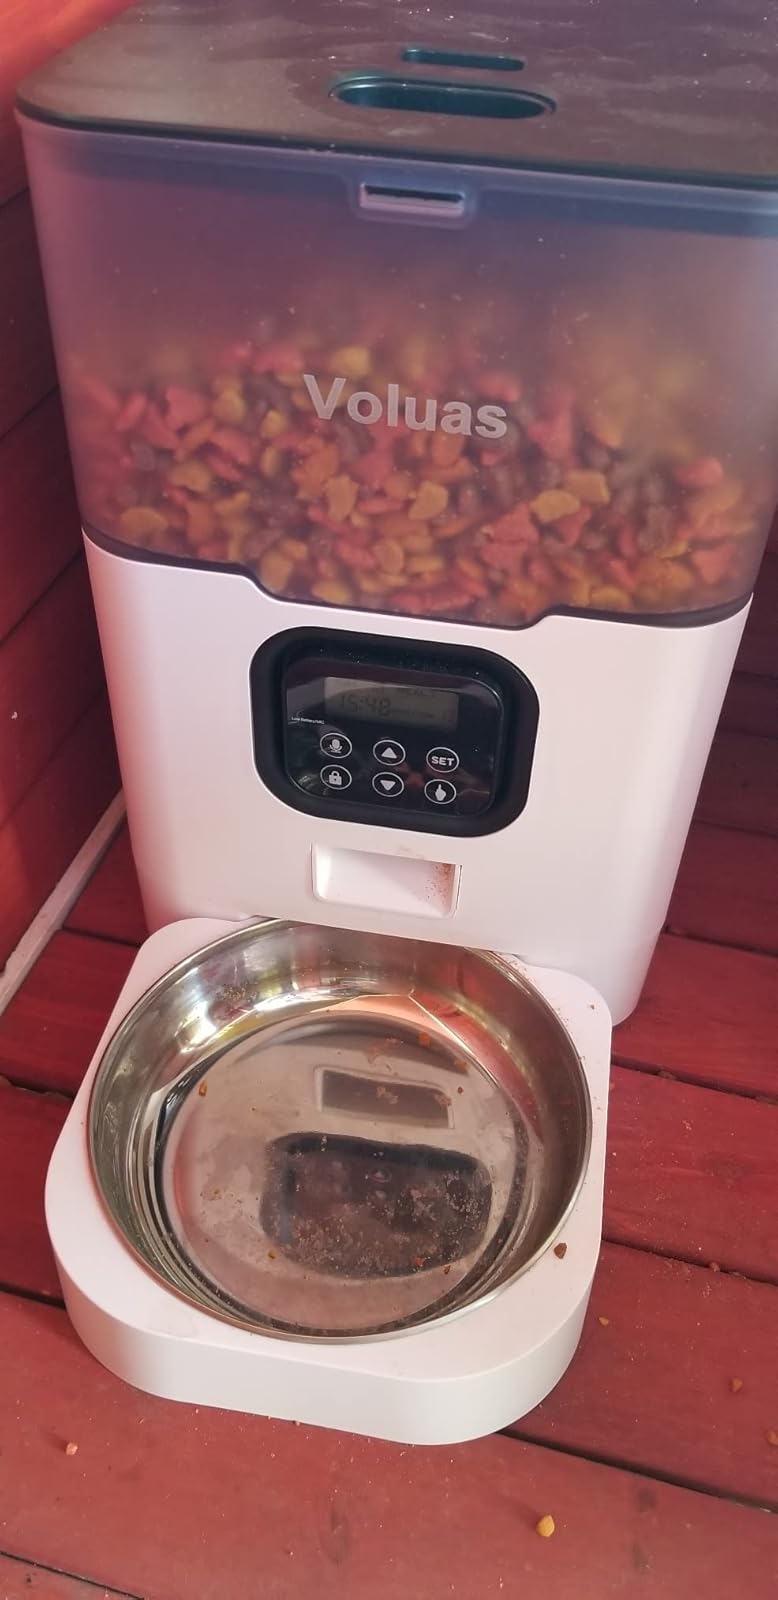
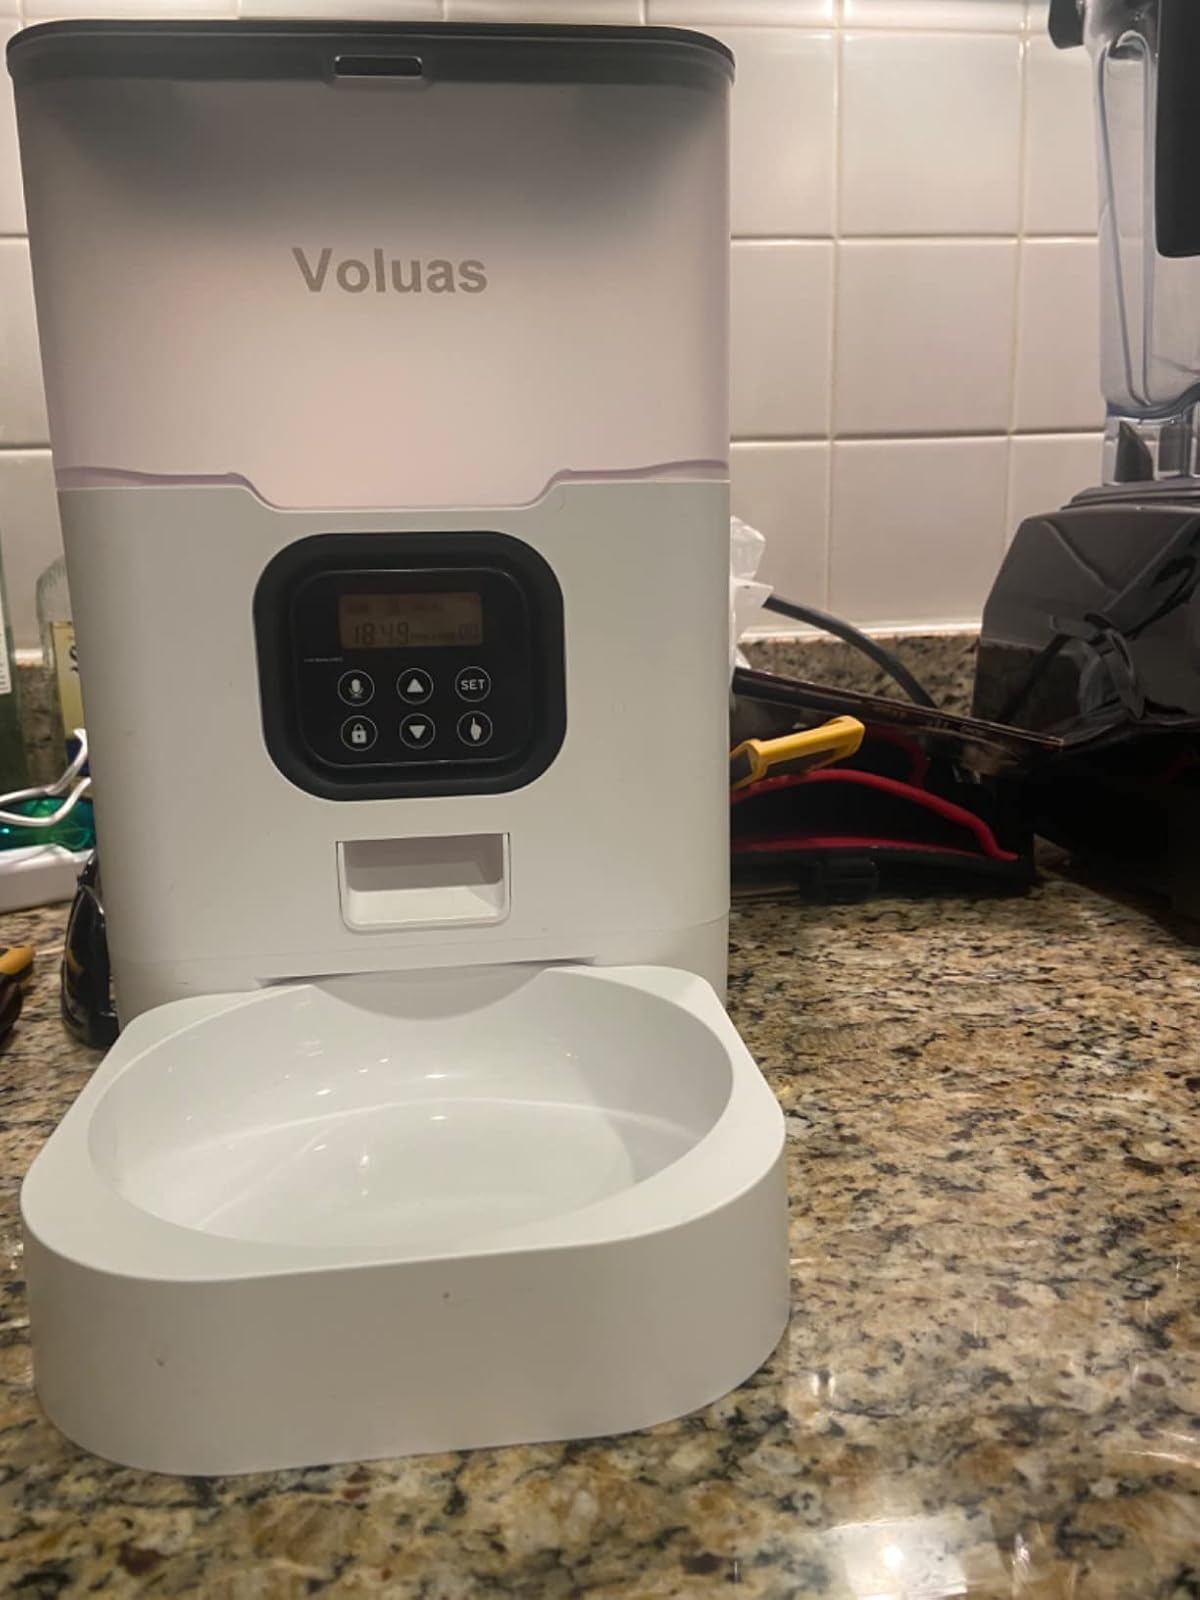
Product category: items_feeder
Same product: yes